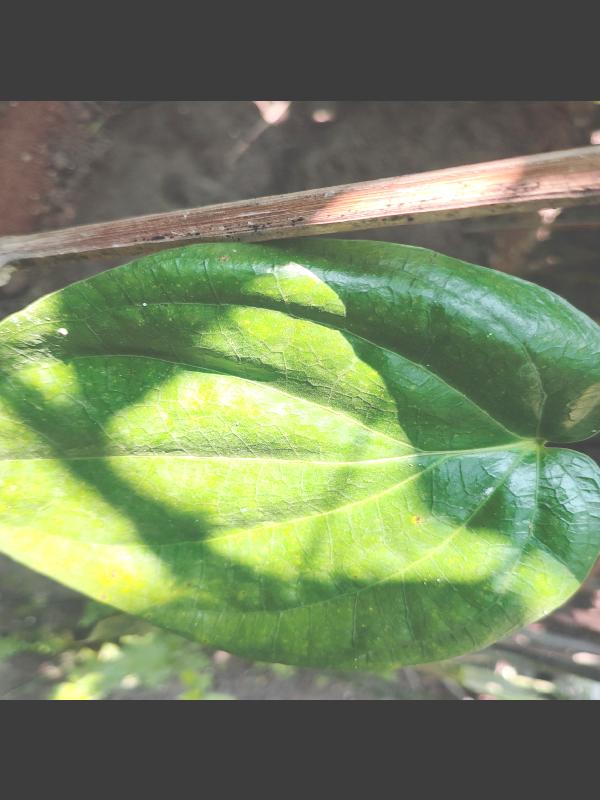
Label: Healthy_Leaf